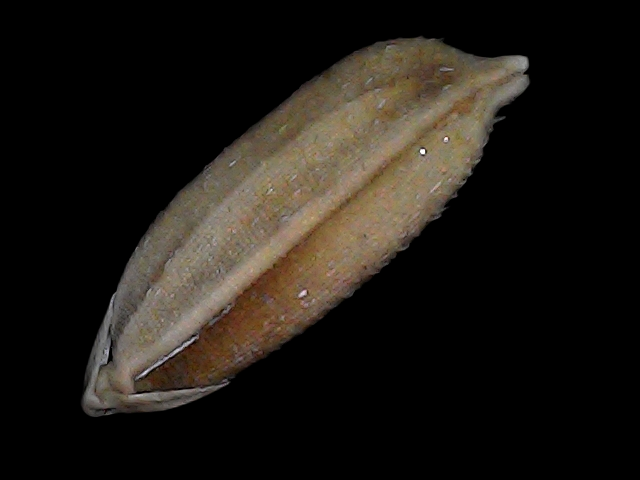
Rice variety: Br22